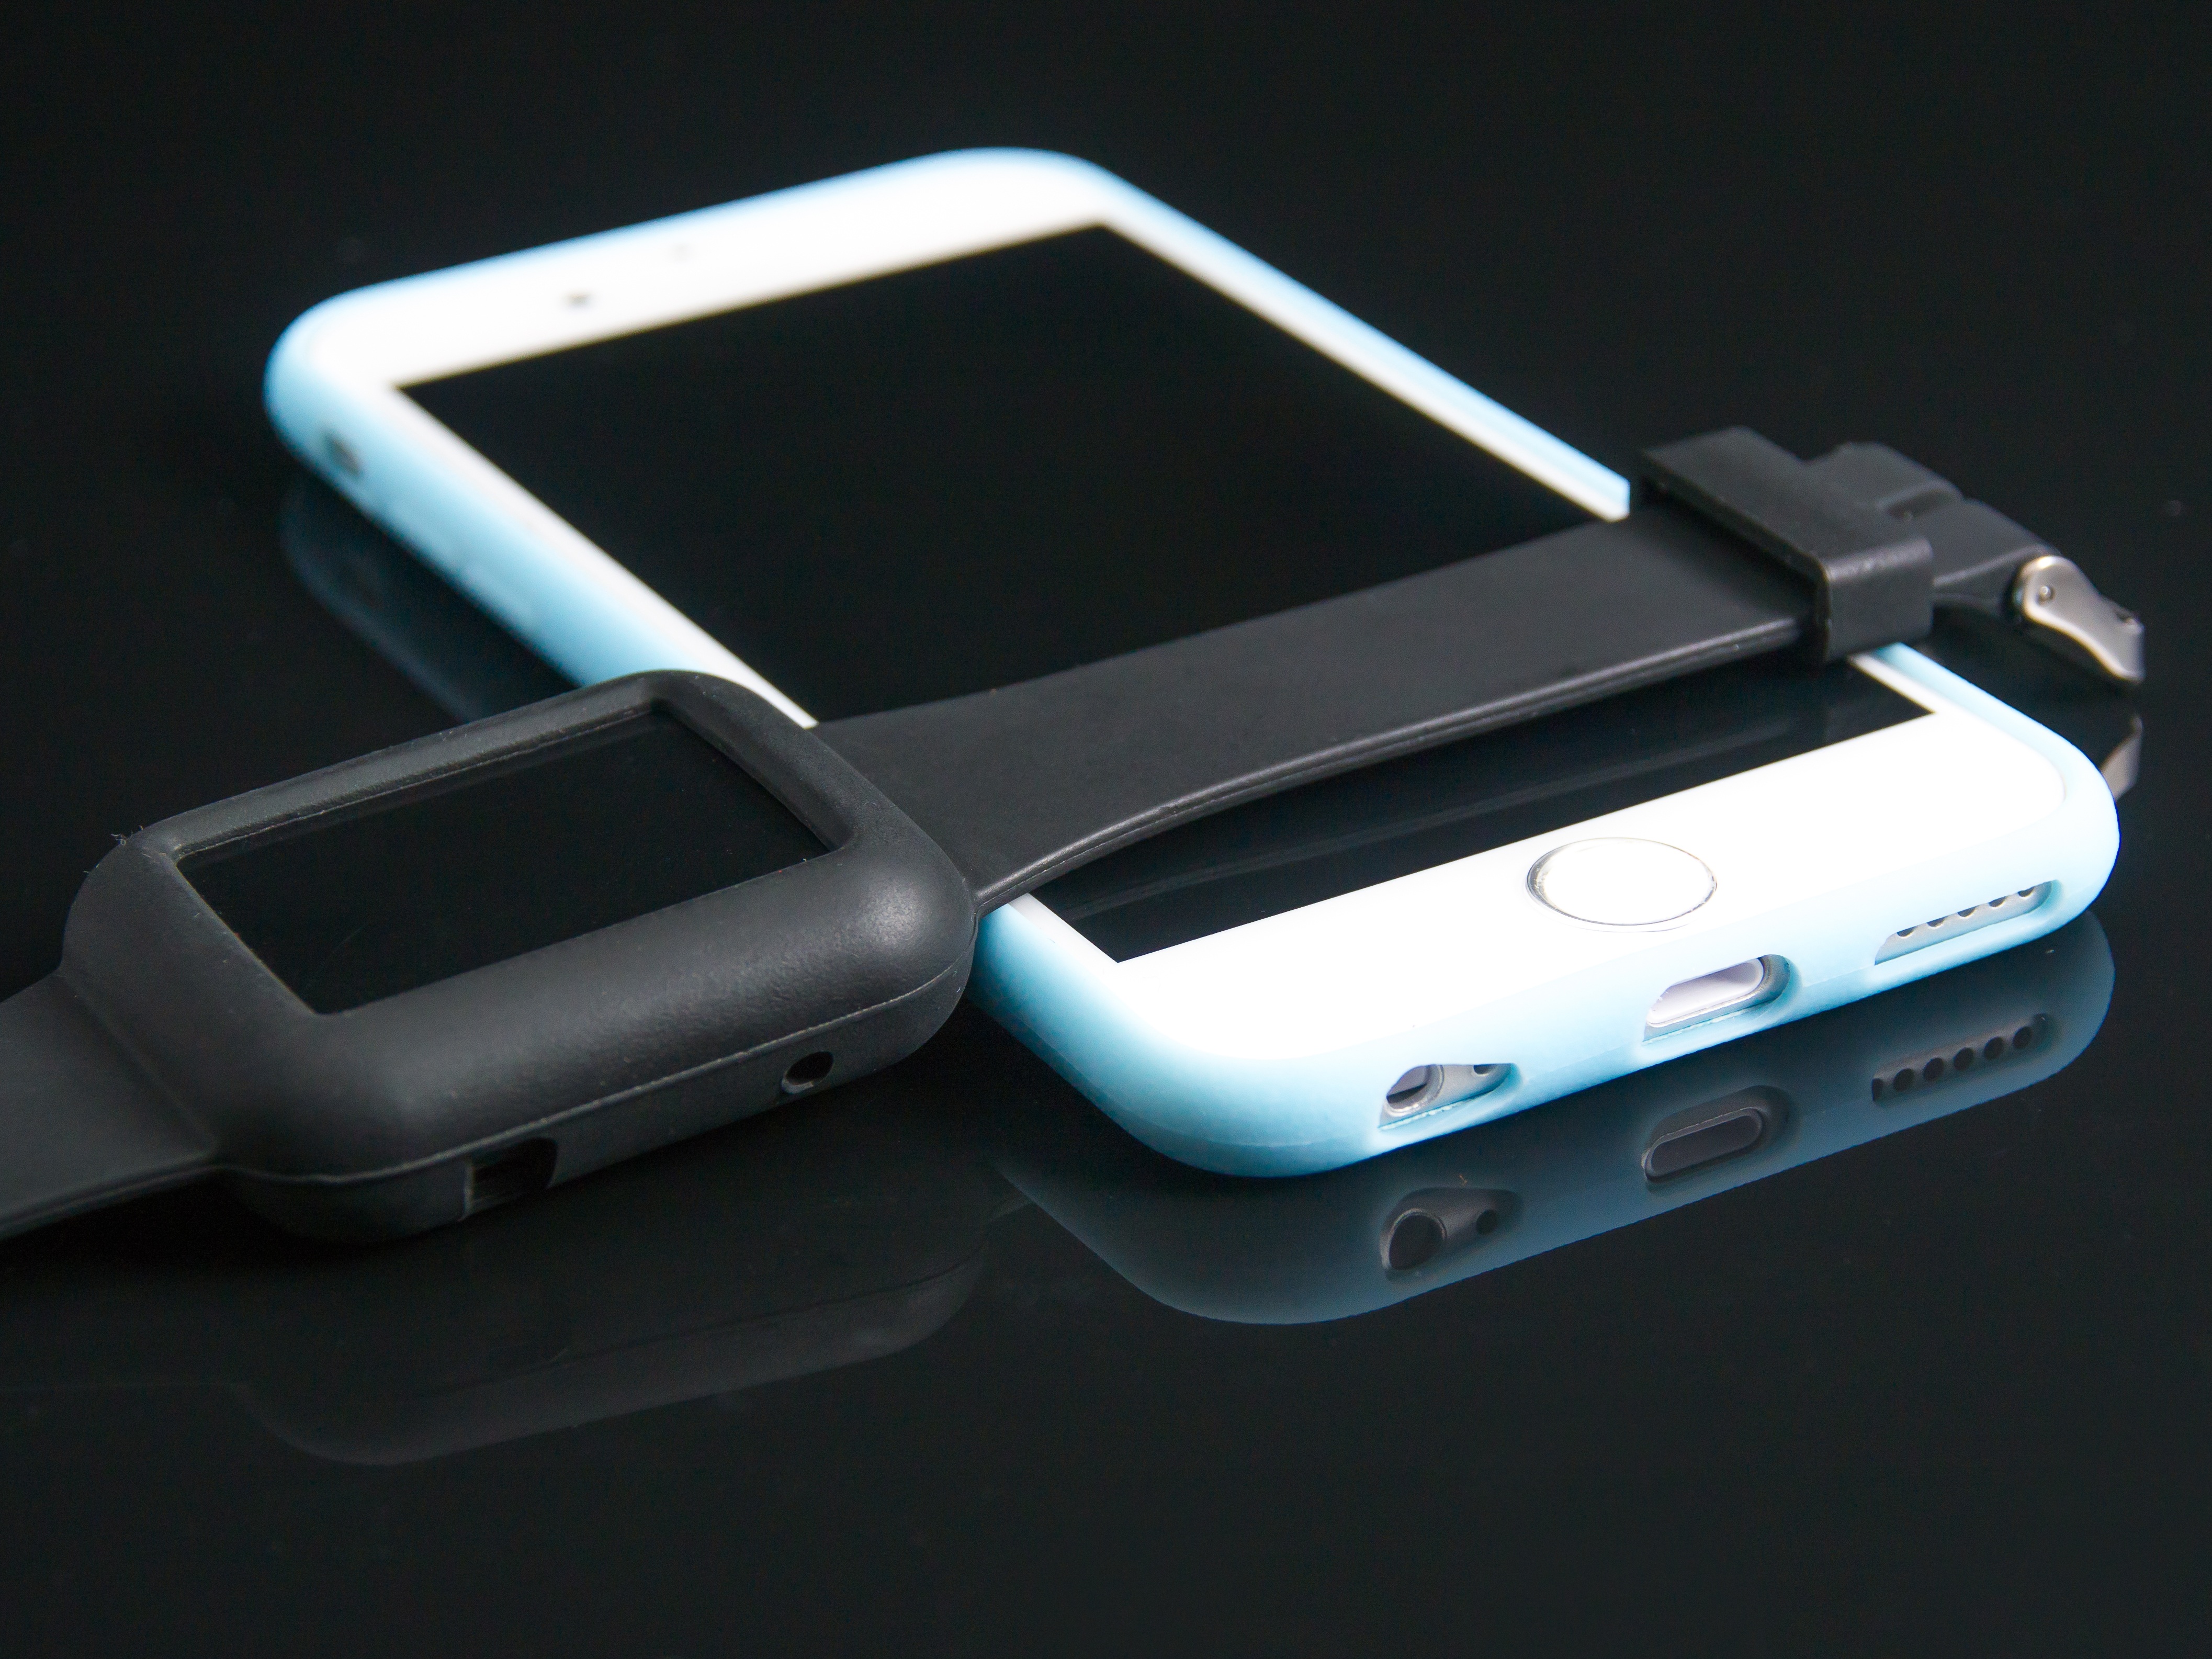
iphone, computer, smartphone, mobile, watch, screen, apple, technology, clock, time, touch, tablet, phone, communication, gadget, business, lifestyle, close, mobile phone, device, brand, product, font, electronics, design, display, media, new, cellular, plus, interface, multimedia, smart, pad, ios, itunes, macintosh, app, portable, editorial, application, smartwatch, iwatch, istore, electronic device, portable communications device